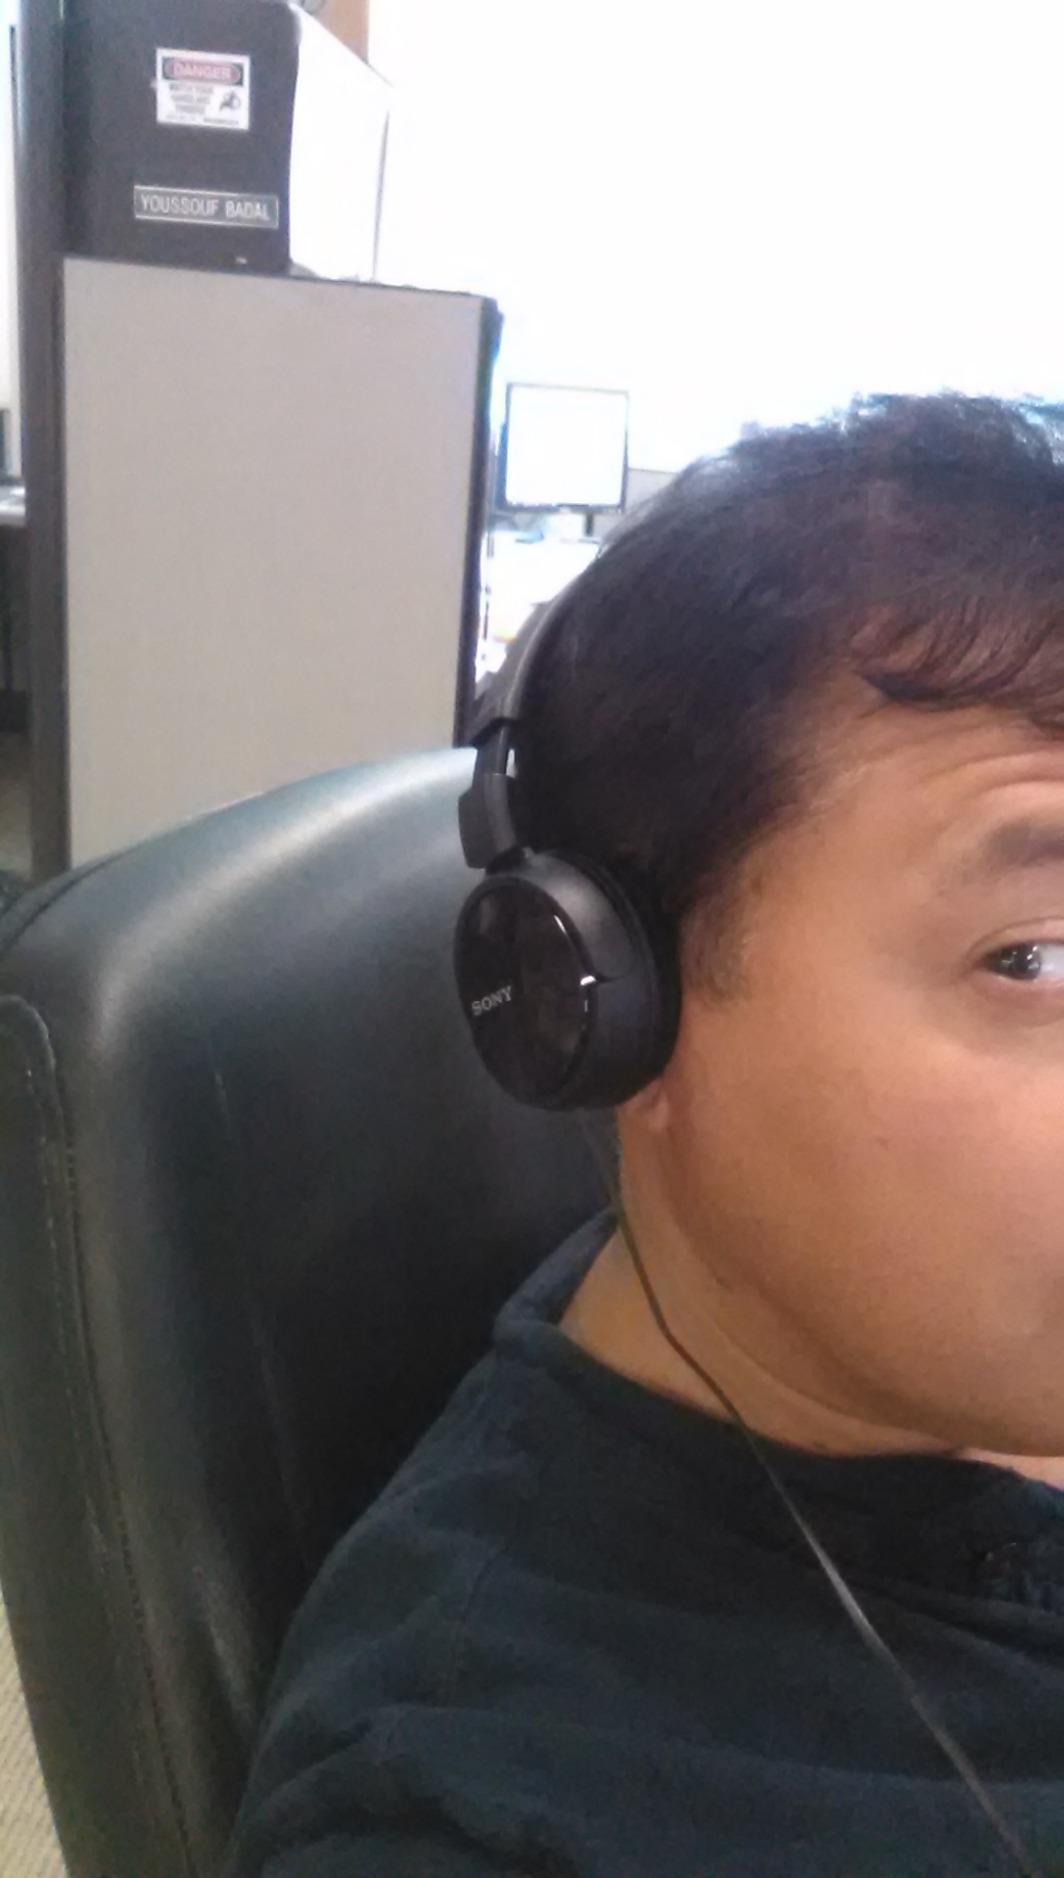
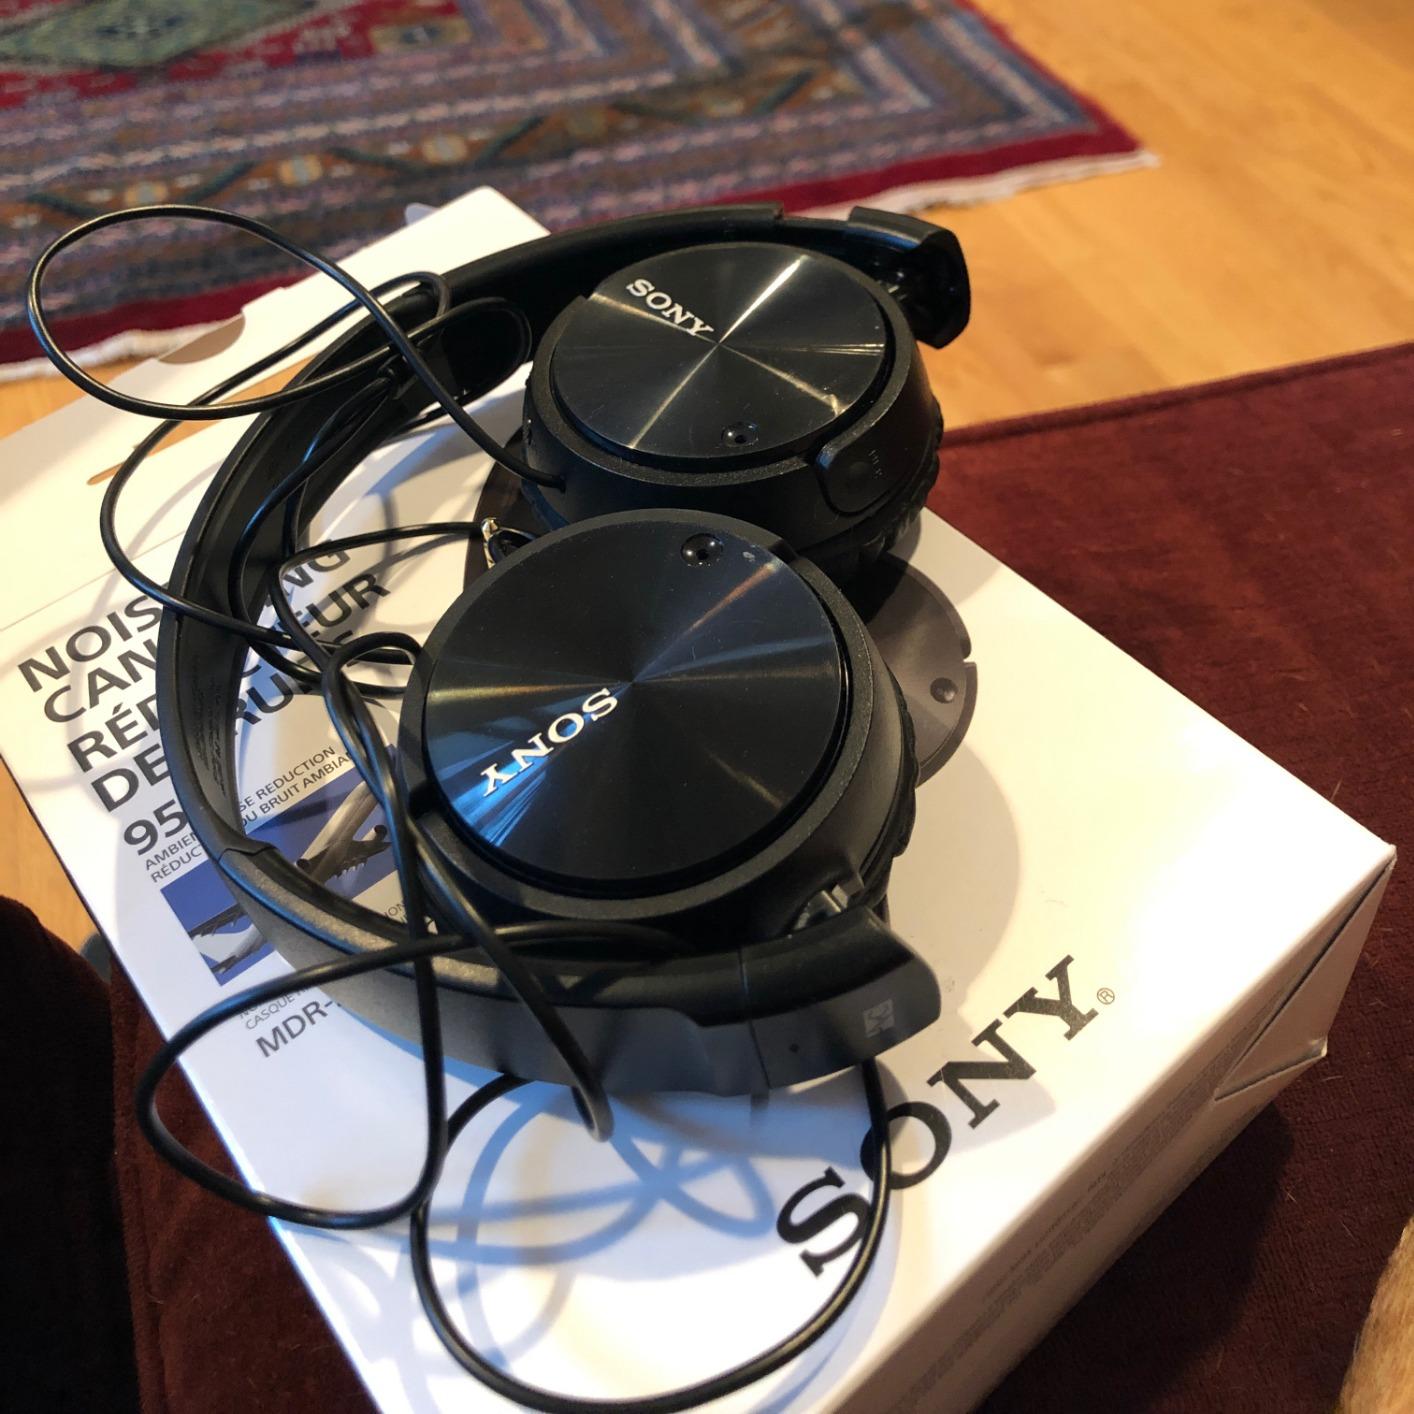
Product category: headphones
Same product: yes